Groot

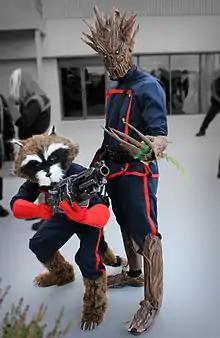
Cosplay of Groot and Rocket Raccoon

A different Groot played a part in "", at which time it was shown Groot may be the last remaining member of the "Flora colossi" and was under arrest by the Kree for an unknown reason. Groot earned freedom by joining Star-Lord's strike force, where Groot and Rocket Raccoon formed a bond, Rocket being one of the few beings with the ability to understand Groot's language. Star-Lord's team fought their way through the Phalanx, but after the death of Deathcry the team decided to escape through a drainage pipe that Groot could not fit into.